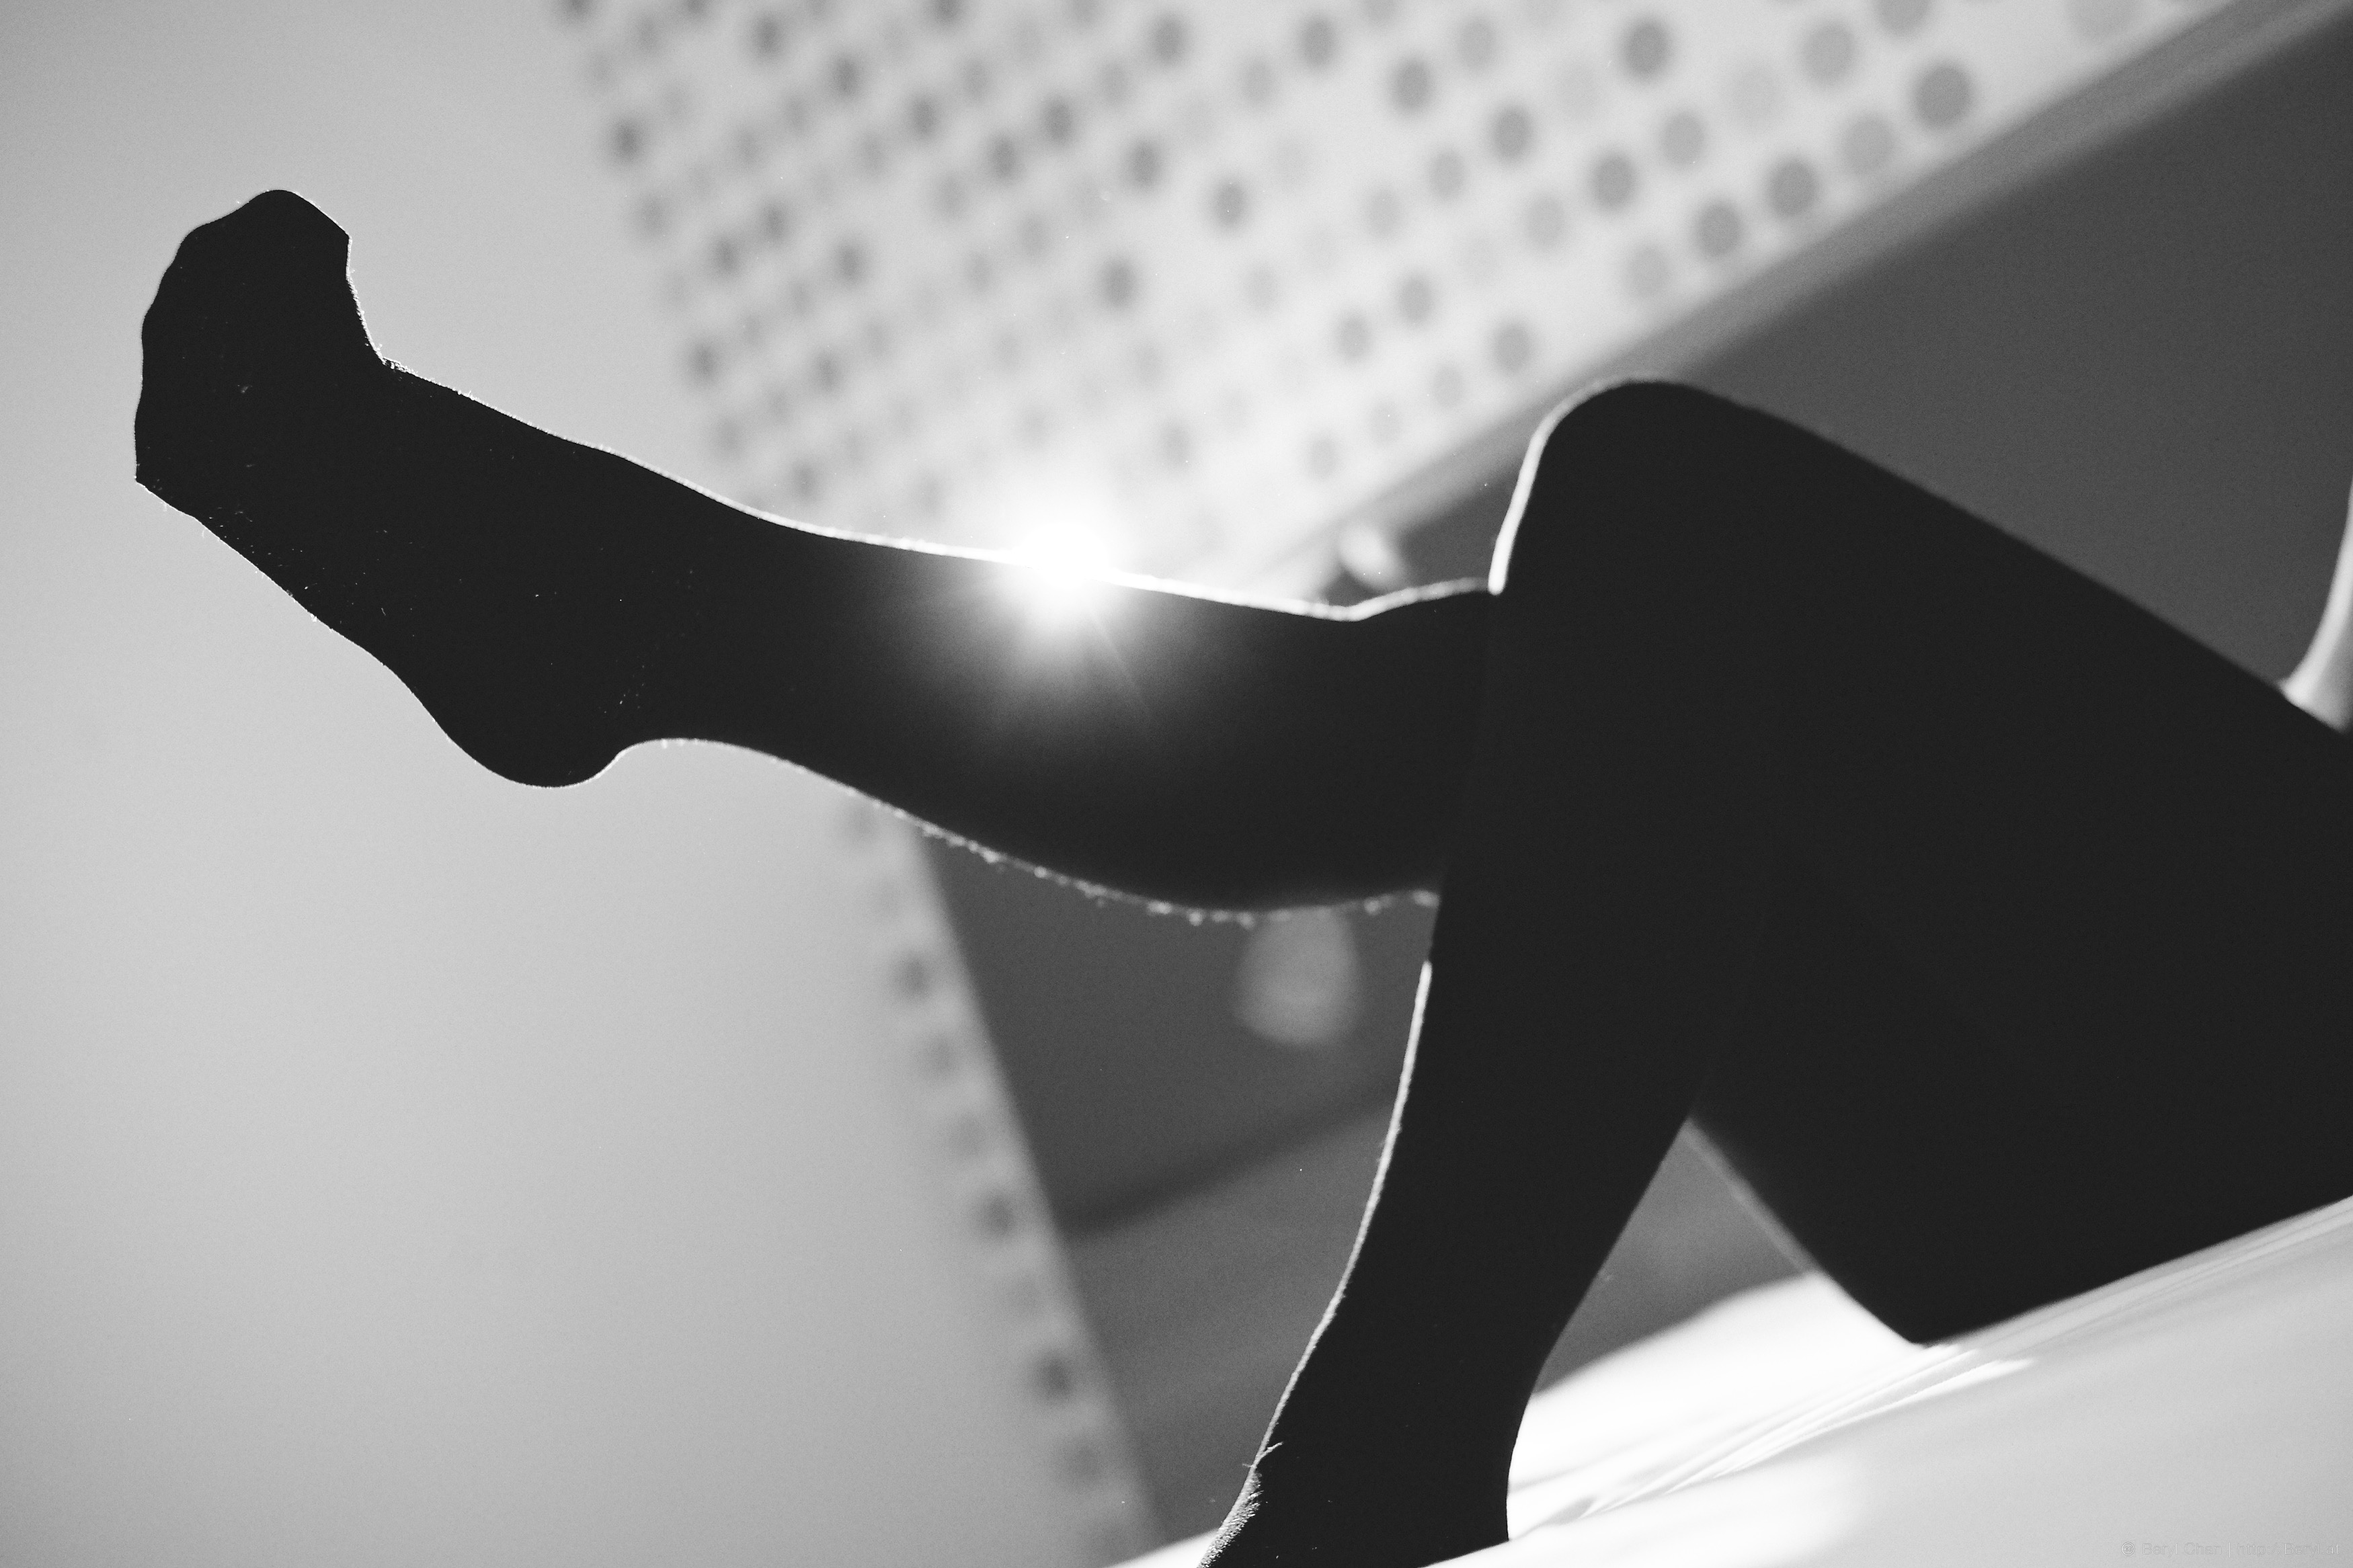
hand, shoe, bokeh, black and white, girl, white, feet, cute, fujifilm, leg, finger, indoor, black, furniture, room, monochrome, arm, product, bw, blackandwhite, art, flash, lights, flare, 35mm, legs, glasses, footwear, tiny, eyewear, faceless, backlit, body, xf35mmf14r, xpro1, lightsandshadow, monochrome photography, automotive exterior, high heeled footwear